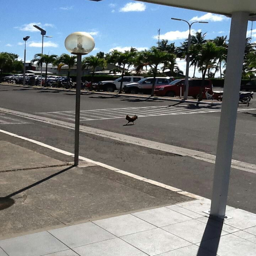
a chicken crossing the road , at the airport .